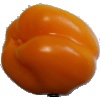
Label: Pepper Yellow 1